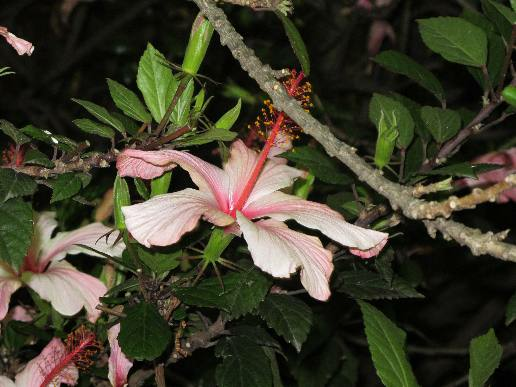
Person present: No